Premiership of Jean Chrétien

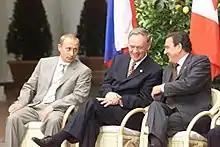
Chrétien meeting with President Vladimir Putin of Russia and Chancellor Gerhard Schroeder of Germany in July 2001.

In January 1995, "The Wall Street Journal" published an editorial written by John Fund entitled "Bankrupt Canada?" strongly critical of the Chrétien government's deficit-fighting amid a crisis atmosphere caused by the collapse of the Mexican economy in late 1994, the steep decline of the Canadian dollar, and soaring interest rates, which put strong pressure on the Chrétien government to do more to reduce the deficit. "The Wall Street Journal"s editorial "Bankrupt Canada?" attracted much media attention in Canada and was taken as a sign that all was not well with the national finances. In particular, by early 1995 the rising interest rates started to make the 3 percent deficit target more and more unrealistic, and thus pressured the government to introduce a budget that would assure the markets that the deficit would be eliminated, not reduced in the near-future. Further applying pressure on Canada was a warning from Moody's that Canada's debt rating would be downgraded again if the 1995 budget did not contain a credible deficit elimination plan. Martin went on a tour of various world financial centers in early 1995 to drum up interest in buying Canadian bonds, and found that investors had no such interest, telling him that Canada had been promising to deal with the deficit since the 1970s, and they wanted action, not words this time.